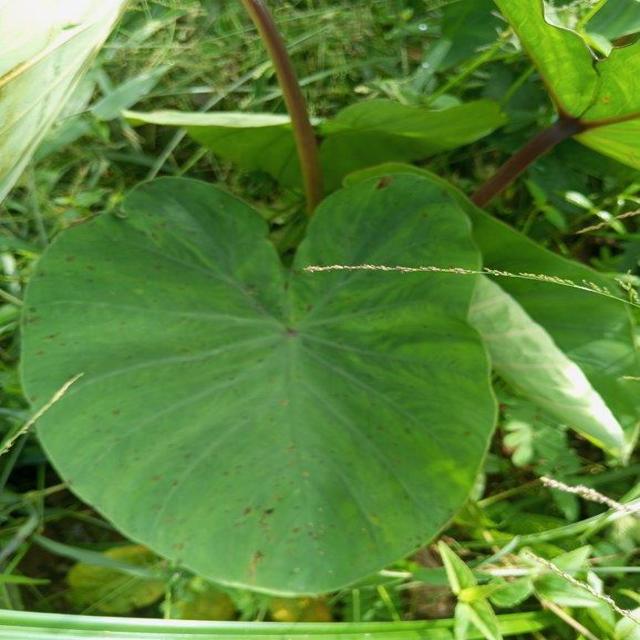
Label: Healthy